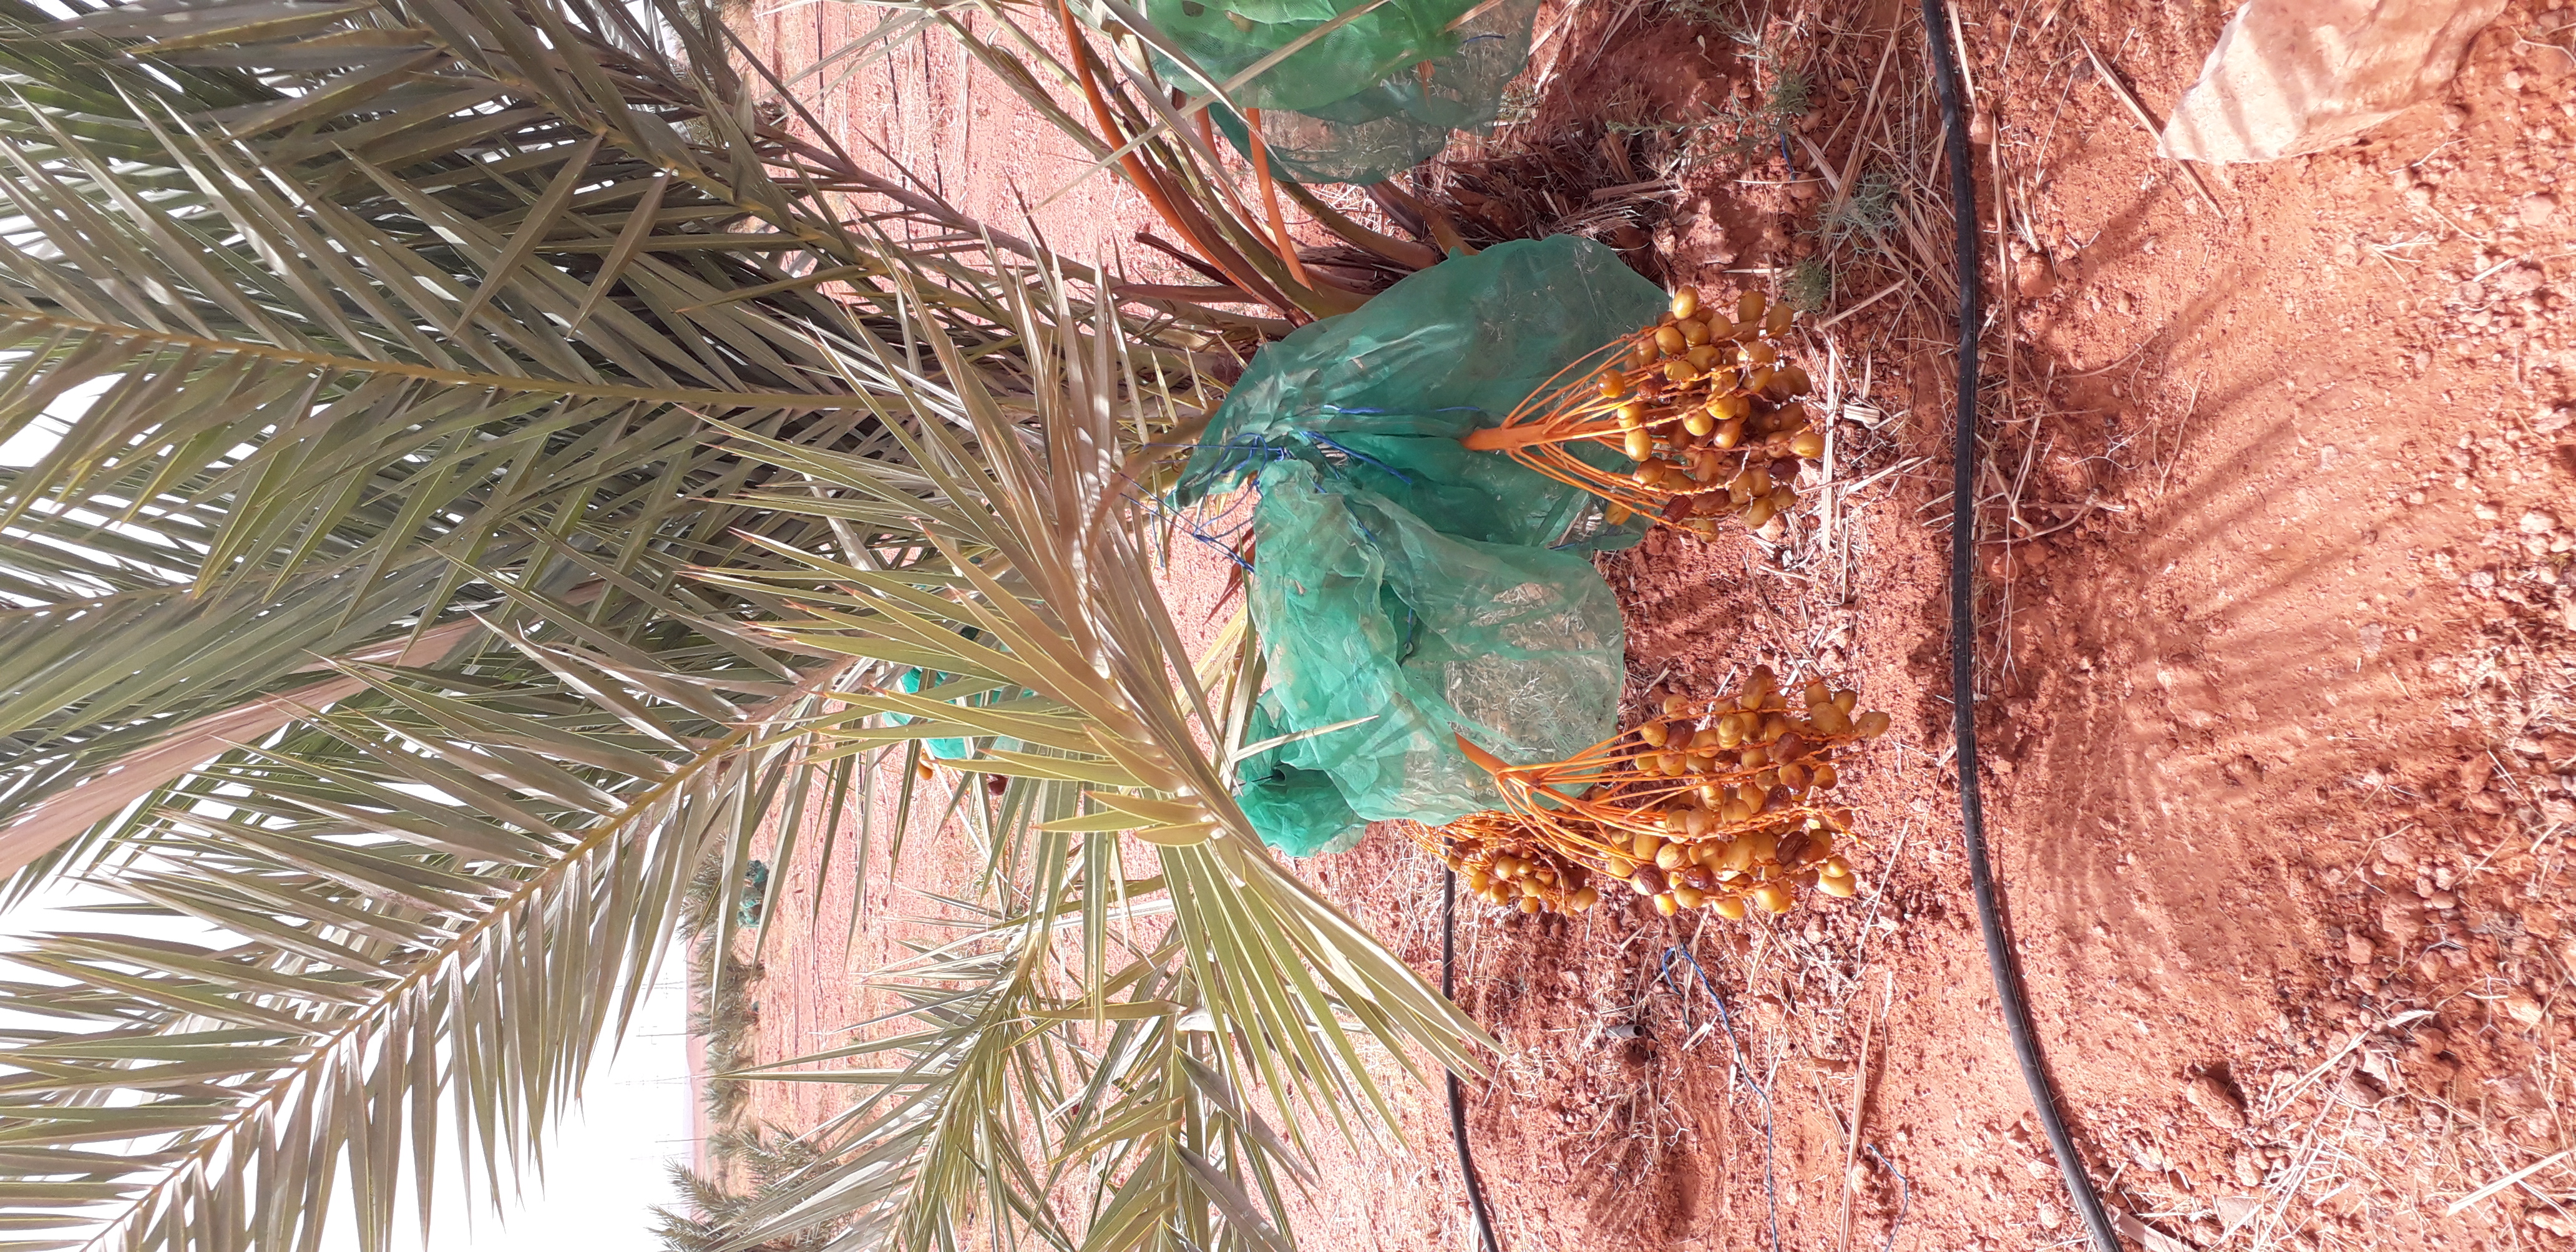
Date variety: Boufagous